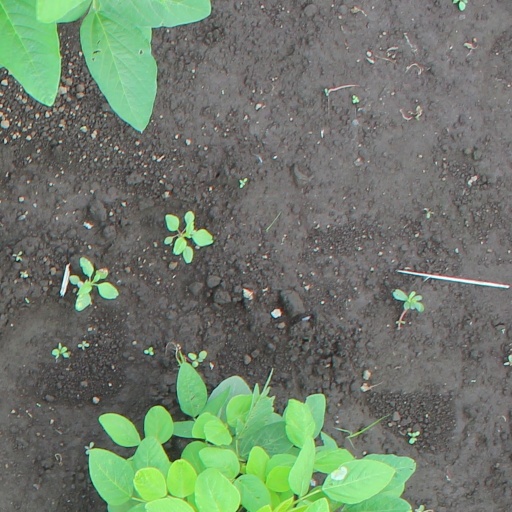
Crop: soybean